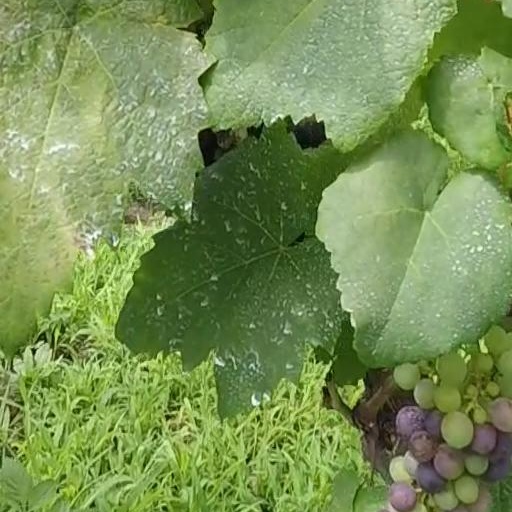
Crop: grape